Vincenzo Macchi

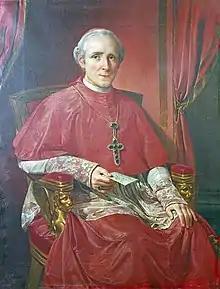
Portrait.

Vincenzo Macchi (30 August 1770 – 30 September 1860) was an Italian Cardinal.